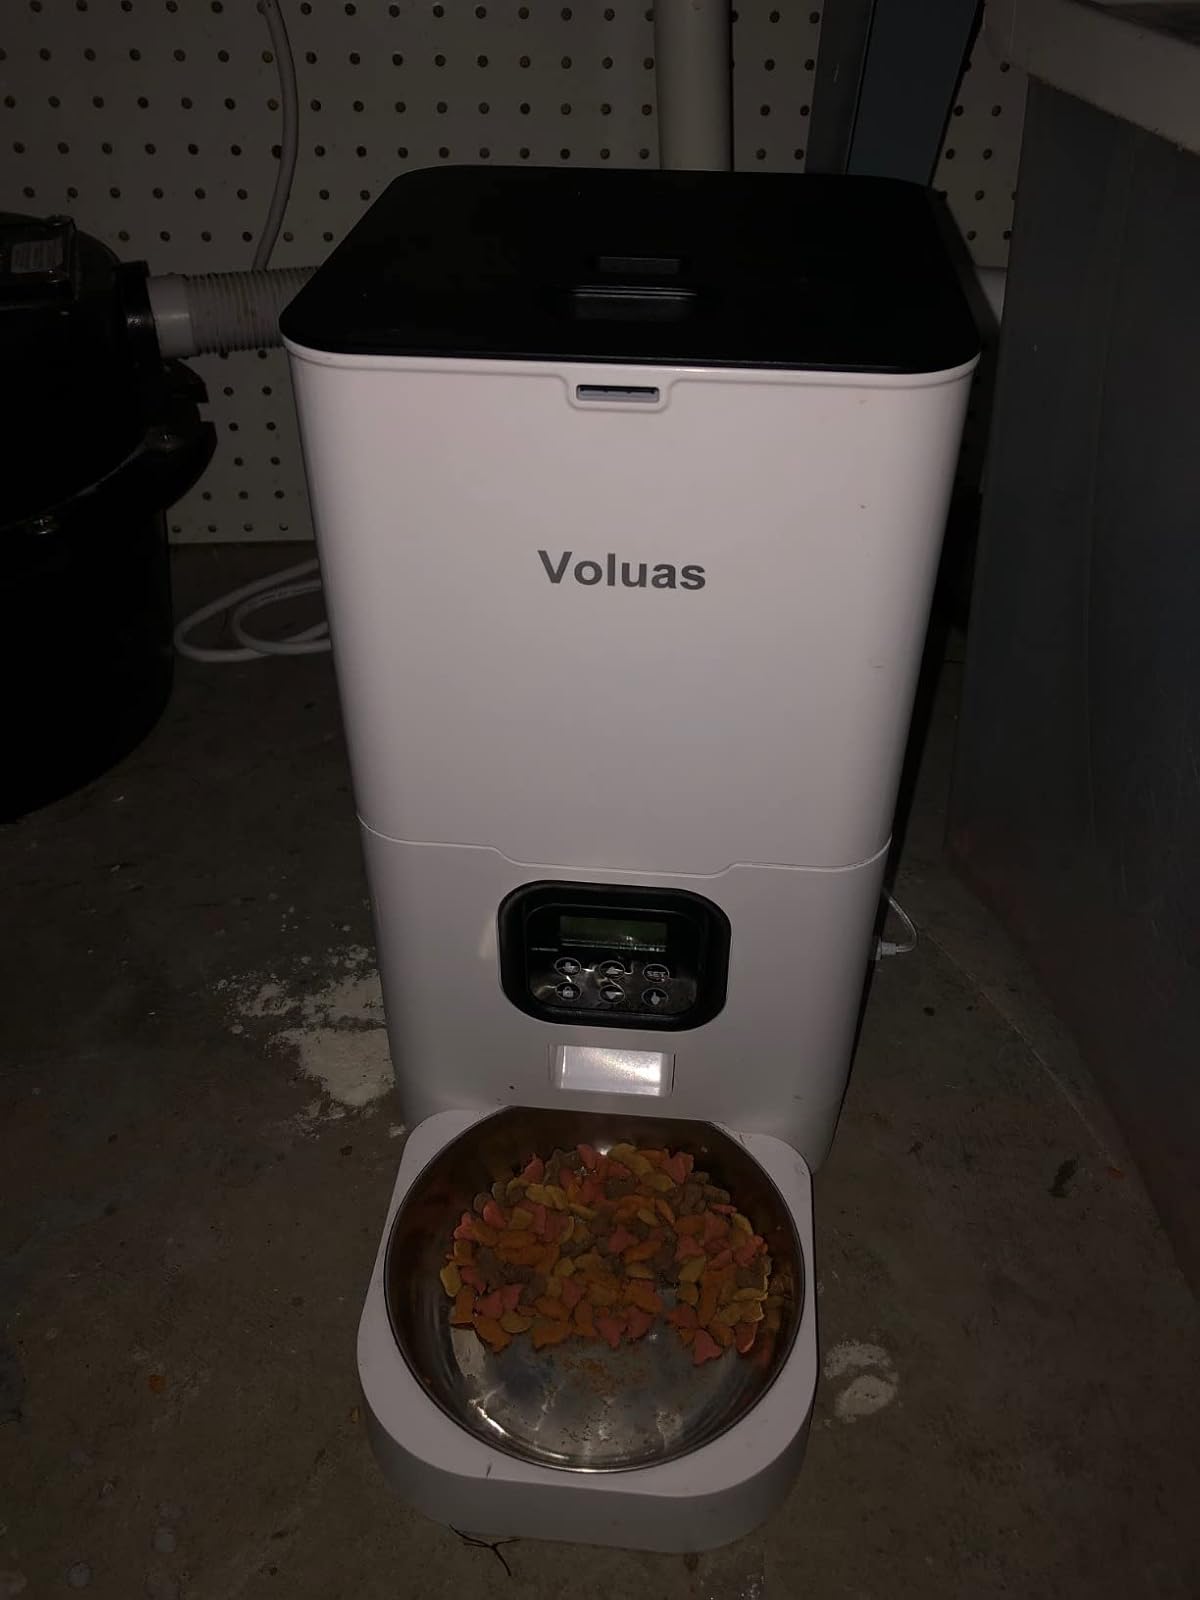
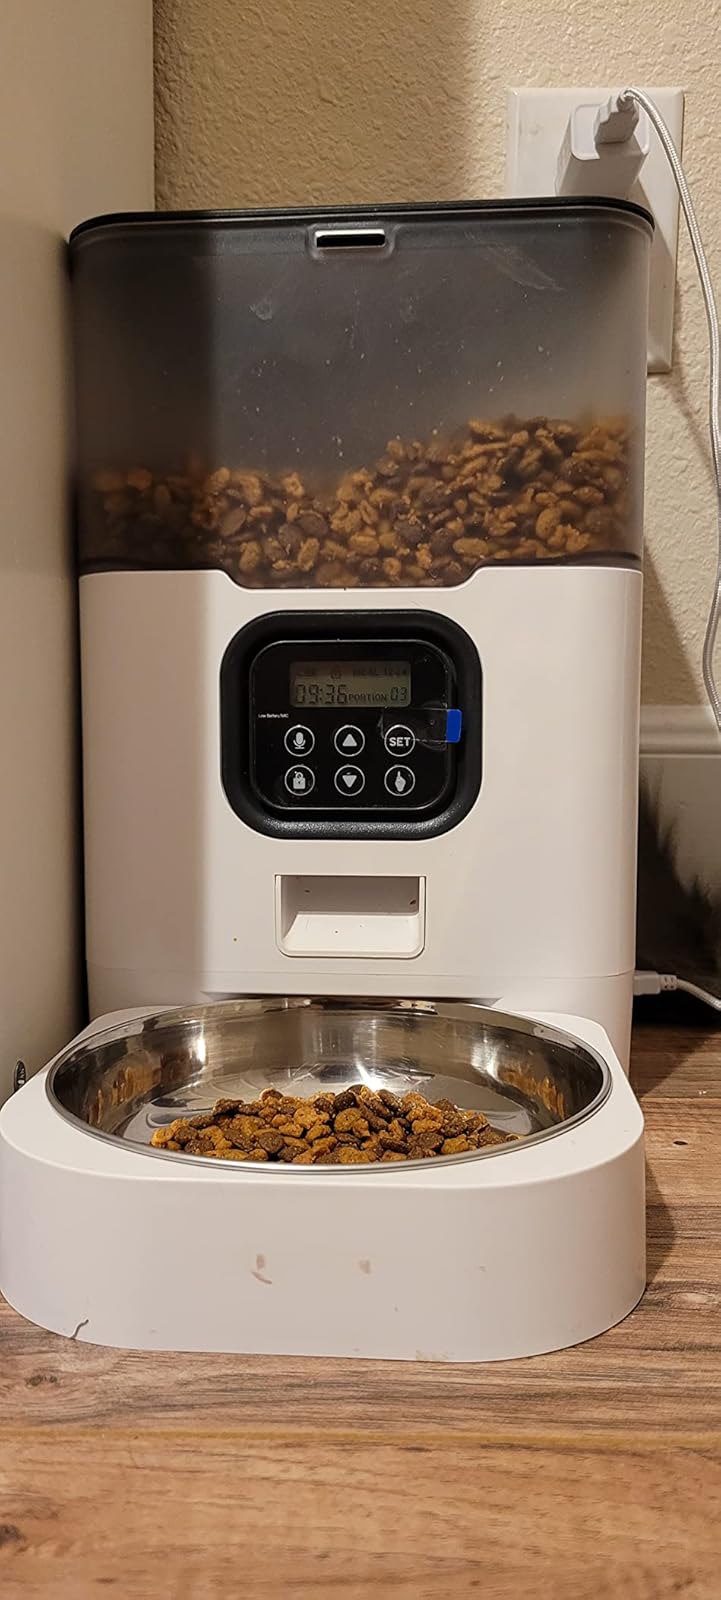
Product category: items_feeder
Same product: no